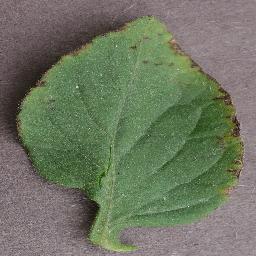
Label: Tomato___Bacterial_spot